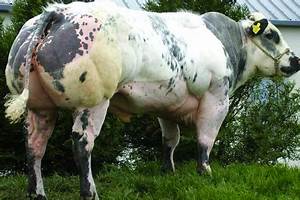
Label: cow